Out of the Blue (1980 film)

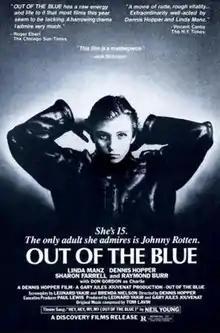

Out of the Blue (released in Canada as No Looking Back) is a 1980 drama film directed by Dennis Hopper, and starring Linda Manz, Hopper, Sharon Farrell, Don Gordon, and Raymond Burr. The film was produced by Leonard Yakir and written by him and Brenda Nielson. Its plot follows a troubled and rebellious teenage girl living in the Pacific Northwest with her dysfunctional mother and alcoholic father. The title is taken from the Neil Young song "My My, Hey Hey (Out of the Blue)", which is also featured in the film.